Nordre Frihavnsgade

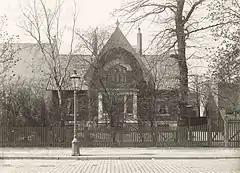
Kalkbrænderivej 27

The first section of the street was originally part of Kalkbrænderivejen (literally "The Lime Plant Road") which provided a link to the lime plant which was established on the coast to the north of the city in 1731.